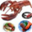
Label: lobster